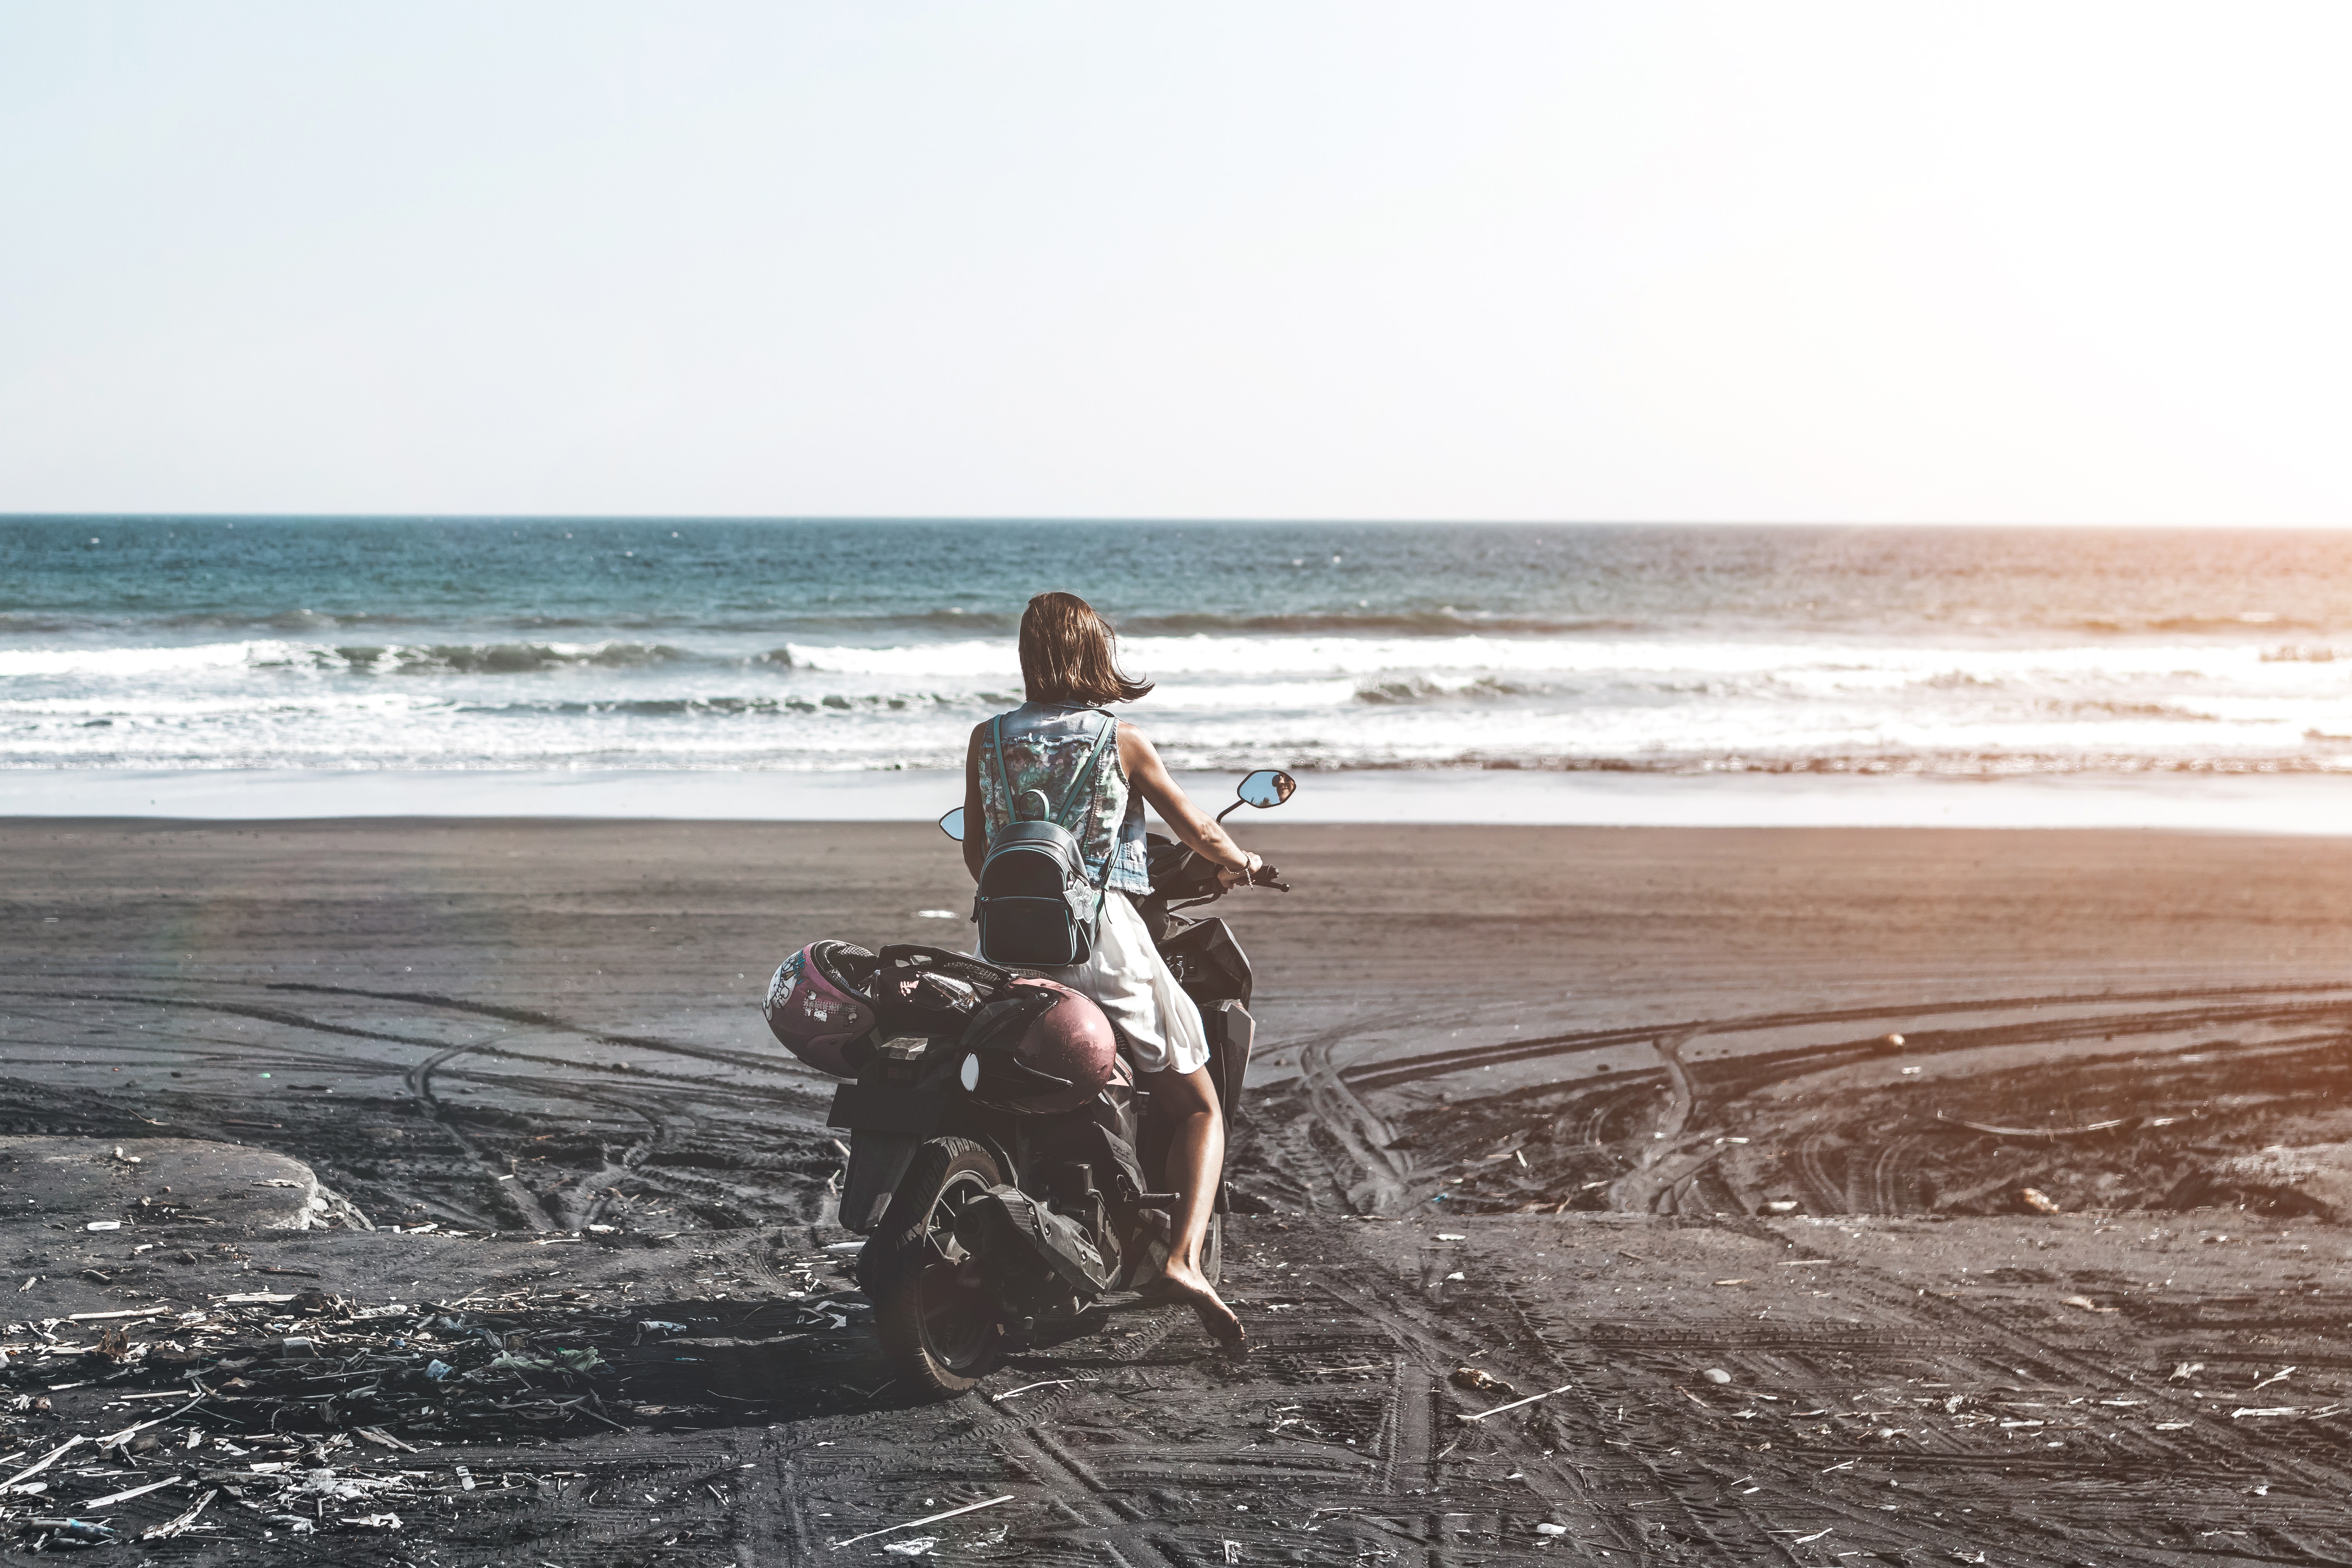
sea, wave, beach, ocean, shore, water, fun, wind wave, coast, summer, sitting, photography, vacation, horizon, tide, sand, coastal and oceanic landforms, leisure, surfboard, surface water sports, surfing